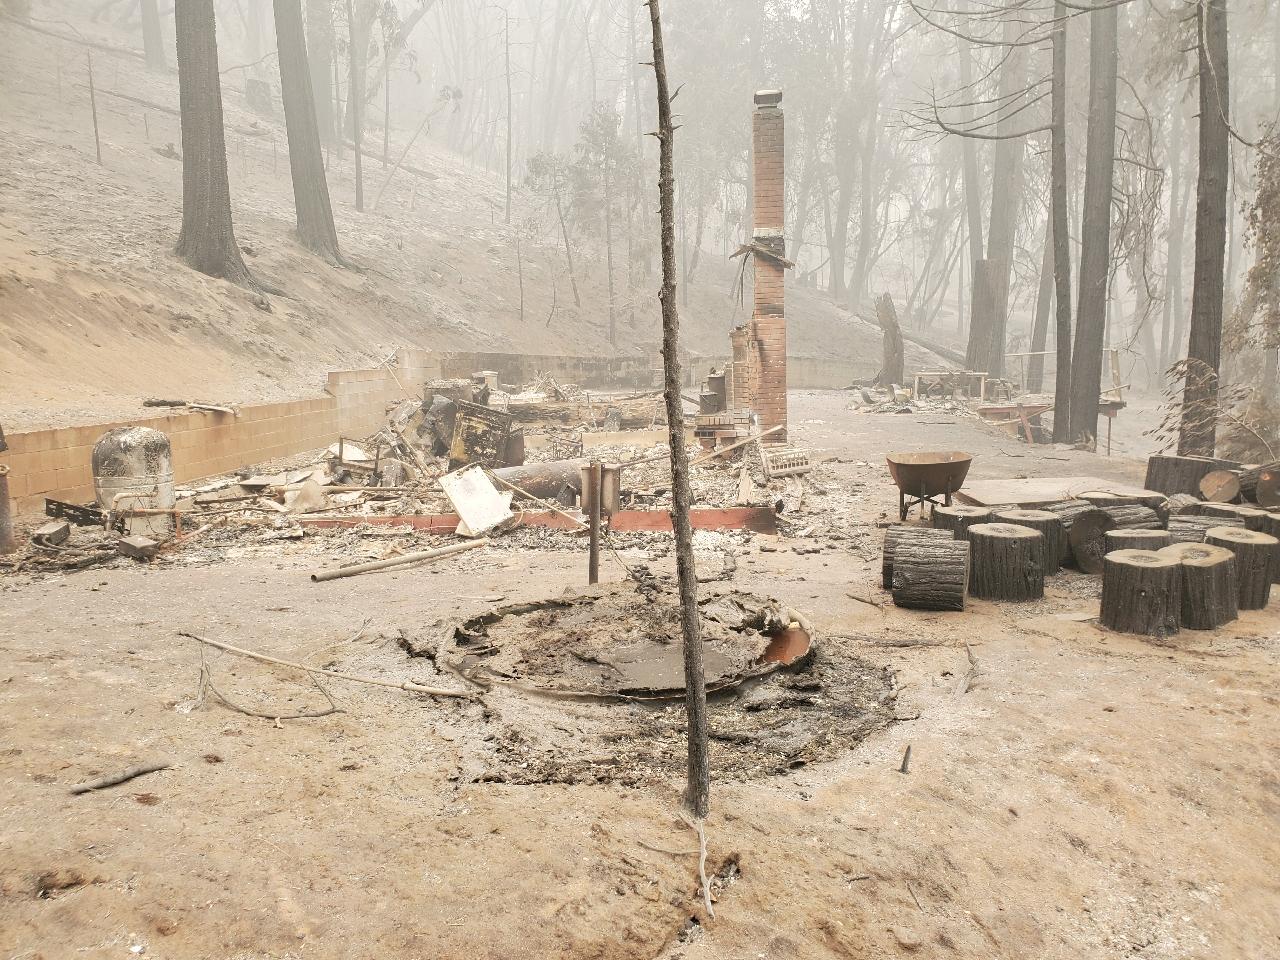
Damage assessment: destroyed